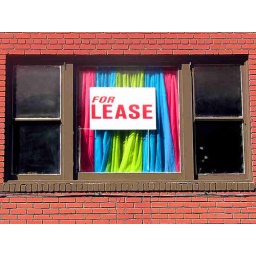
colored curtains behind a sign in a window